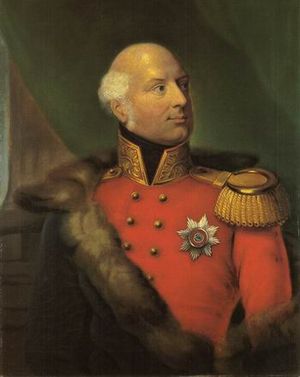
Vicekonge / Hannover
Adolf Fredrik, vicekonge af Hannover
Vicekonge er en titel, der i perioder er blevet anvendt om en monarks øverste repræsentant i et område. Andre titler, der har været anvendt om denne funktion, er bl.a. guvernør og højkommissær. Vicekonge som begreb giver imidlertid stillingen en stærkere tilknytning til tronen, men betydningen af begrebet har varieret. I nogle tilfælde har titlen været forbeholdt medlemmer af kongefamilien, der i så fald ofte har haft embedet som en slags forberedelse på selve overtagelsen af tronen.